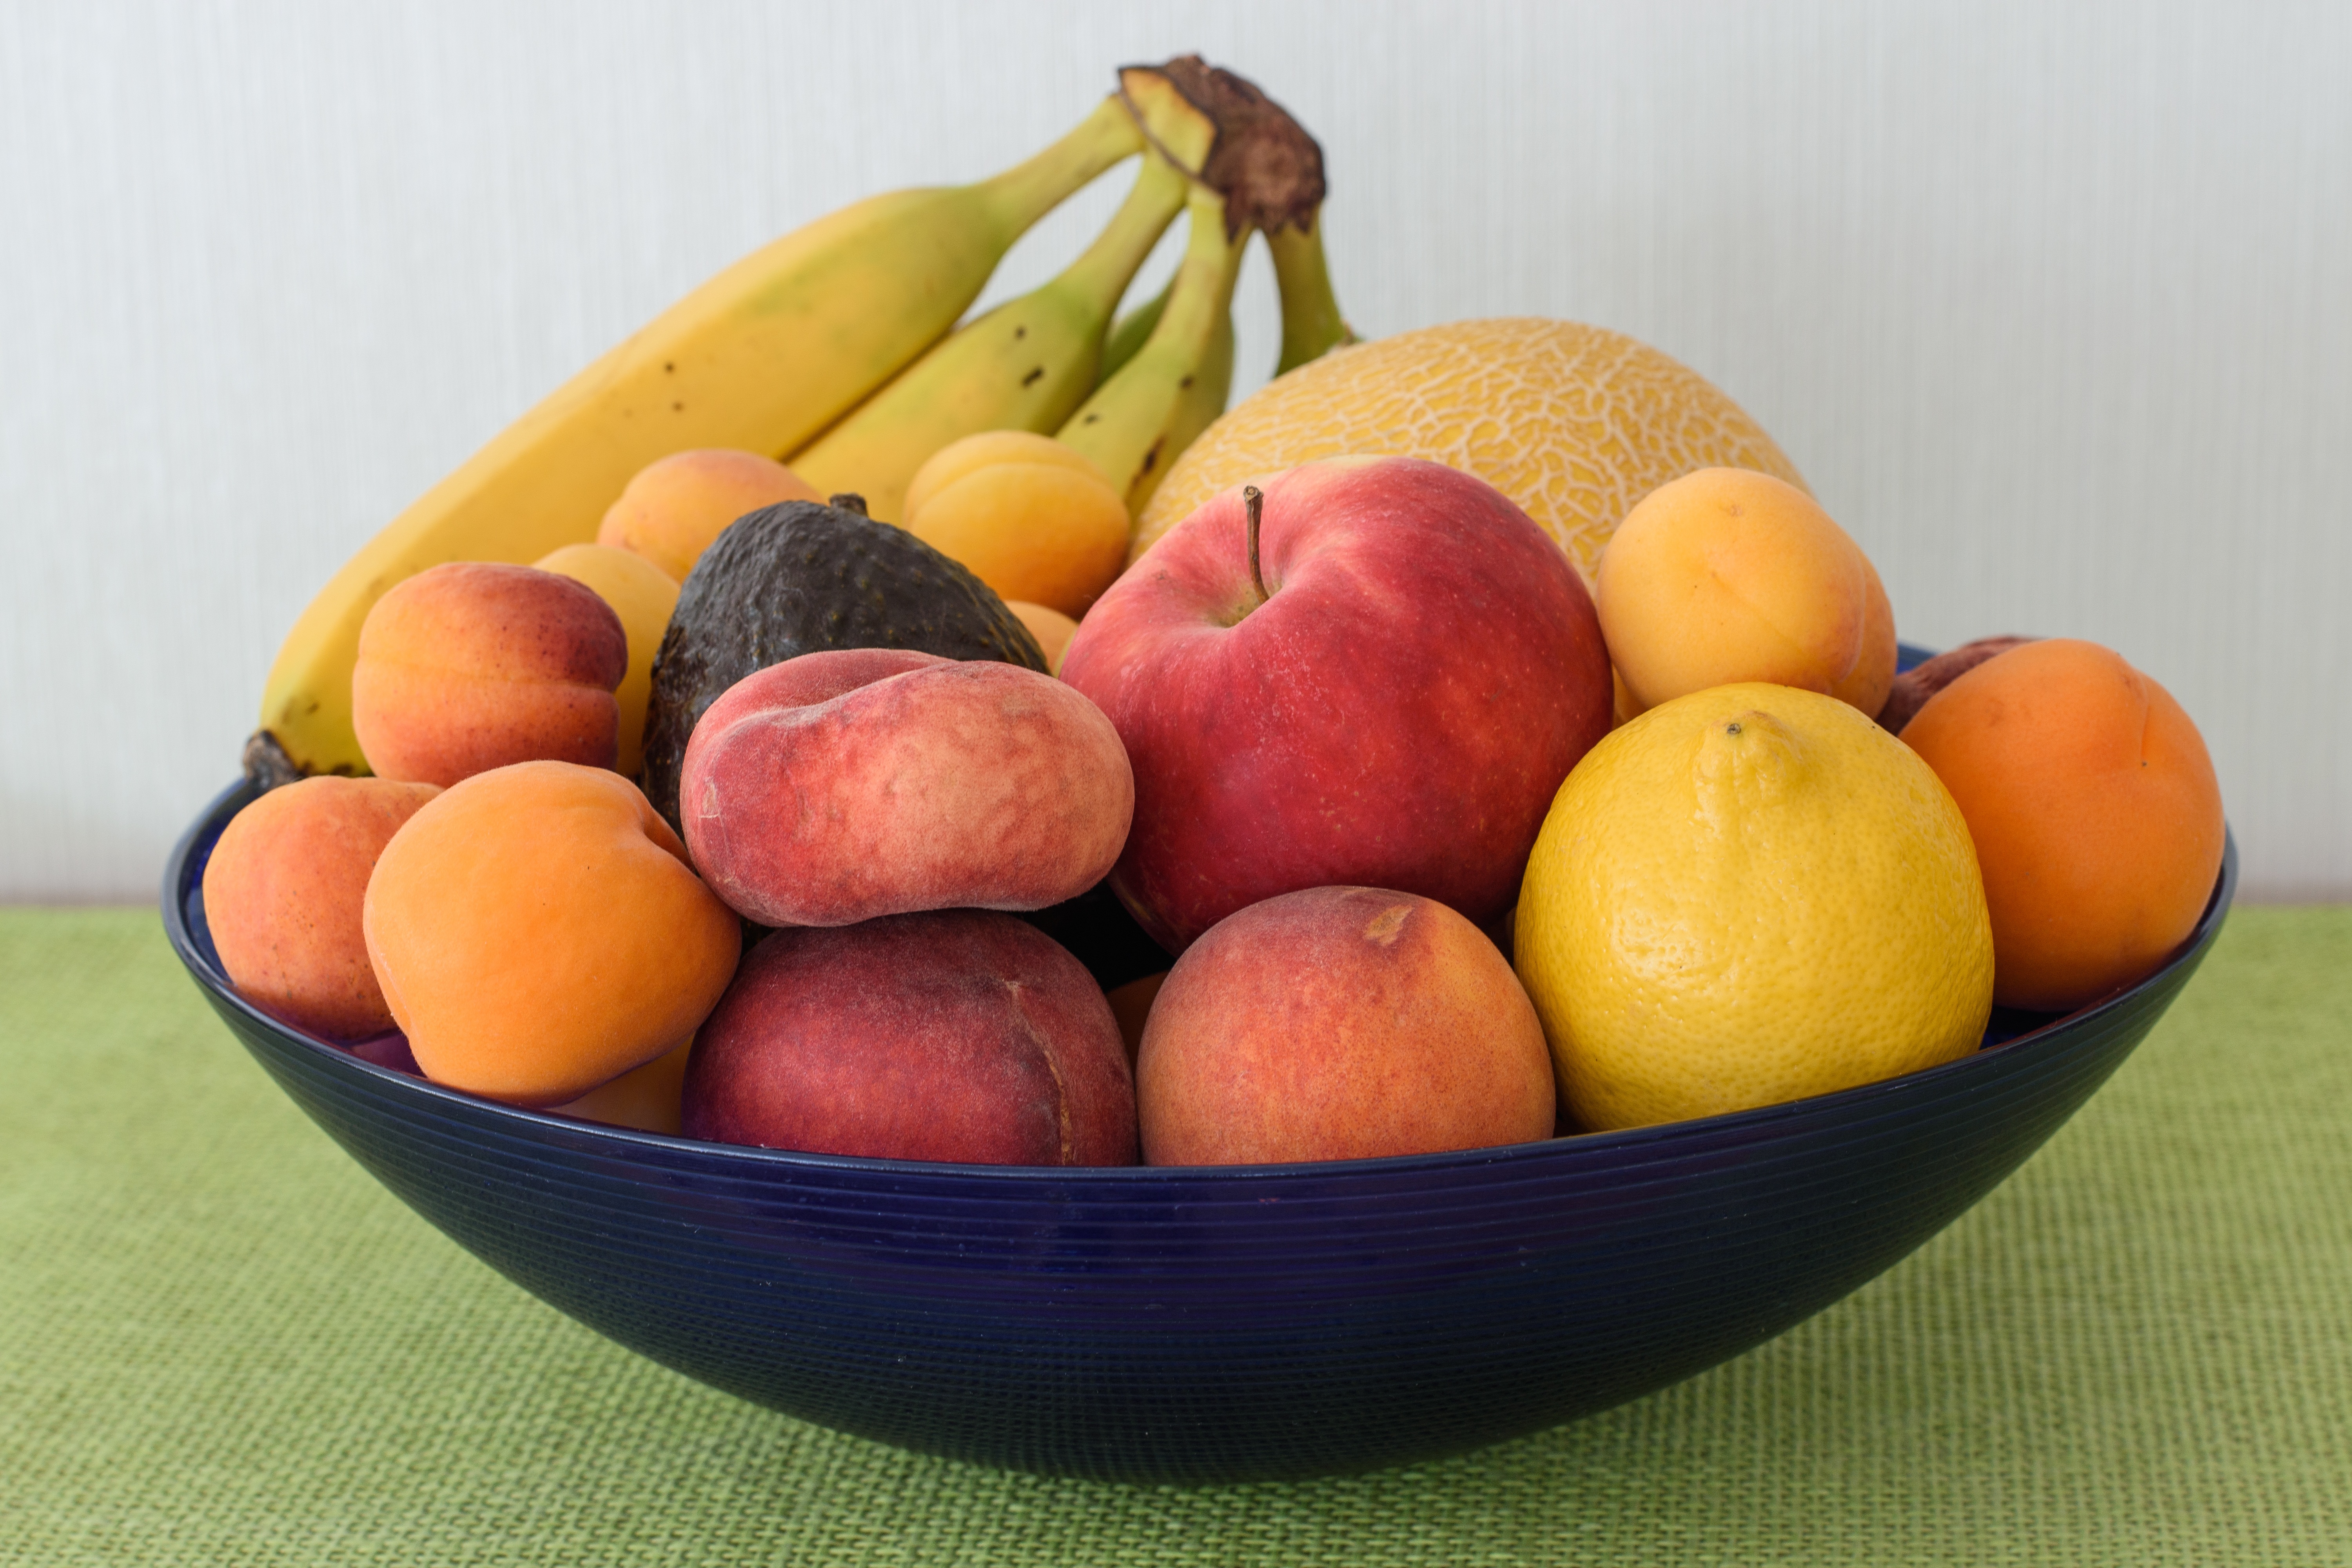
apple, plant, fruit, food, produce, healthy, still life, lemon, fruit bowl, bananas, fruits, vitamins, frisch, melon, fruit basket, apricots, flowering plant, land plant